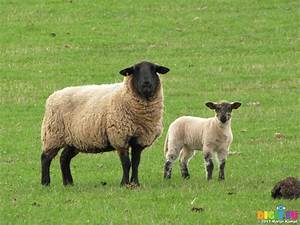
Label: pecora